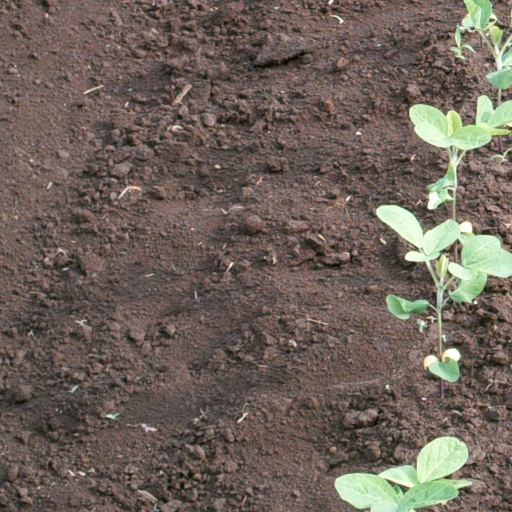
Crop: soybean